Weston Adams (diplomat)

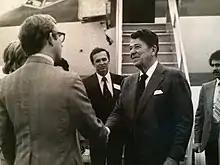
Weston Adams and Ronald Reagan c. 1976.

In 1982, Ambassador Adams served as a member of the United States Presidential Delegation to the Inauguration of President Salvador Jorge Blanco of the Dominican Republic with the rank of "Special Ambassador". The Delegation was led by Ambassador Ellsworth Bunker, former Ambassador to Italy, India, Argentina, and South Vietnam.